Emma Davis

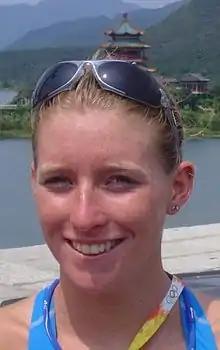
Davis at the 2008 Summer Olympics

Emma Davis (born 4 July 1987, Bangor, County Down) is a Northern Ireland-born Irish triathlete who competed in the 2008 Summer Olympics.